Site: brandenburg
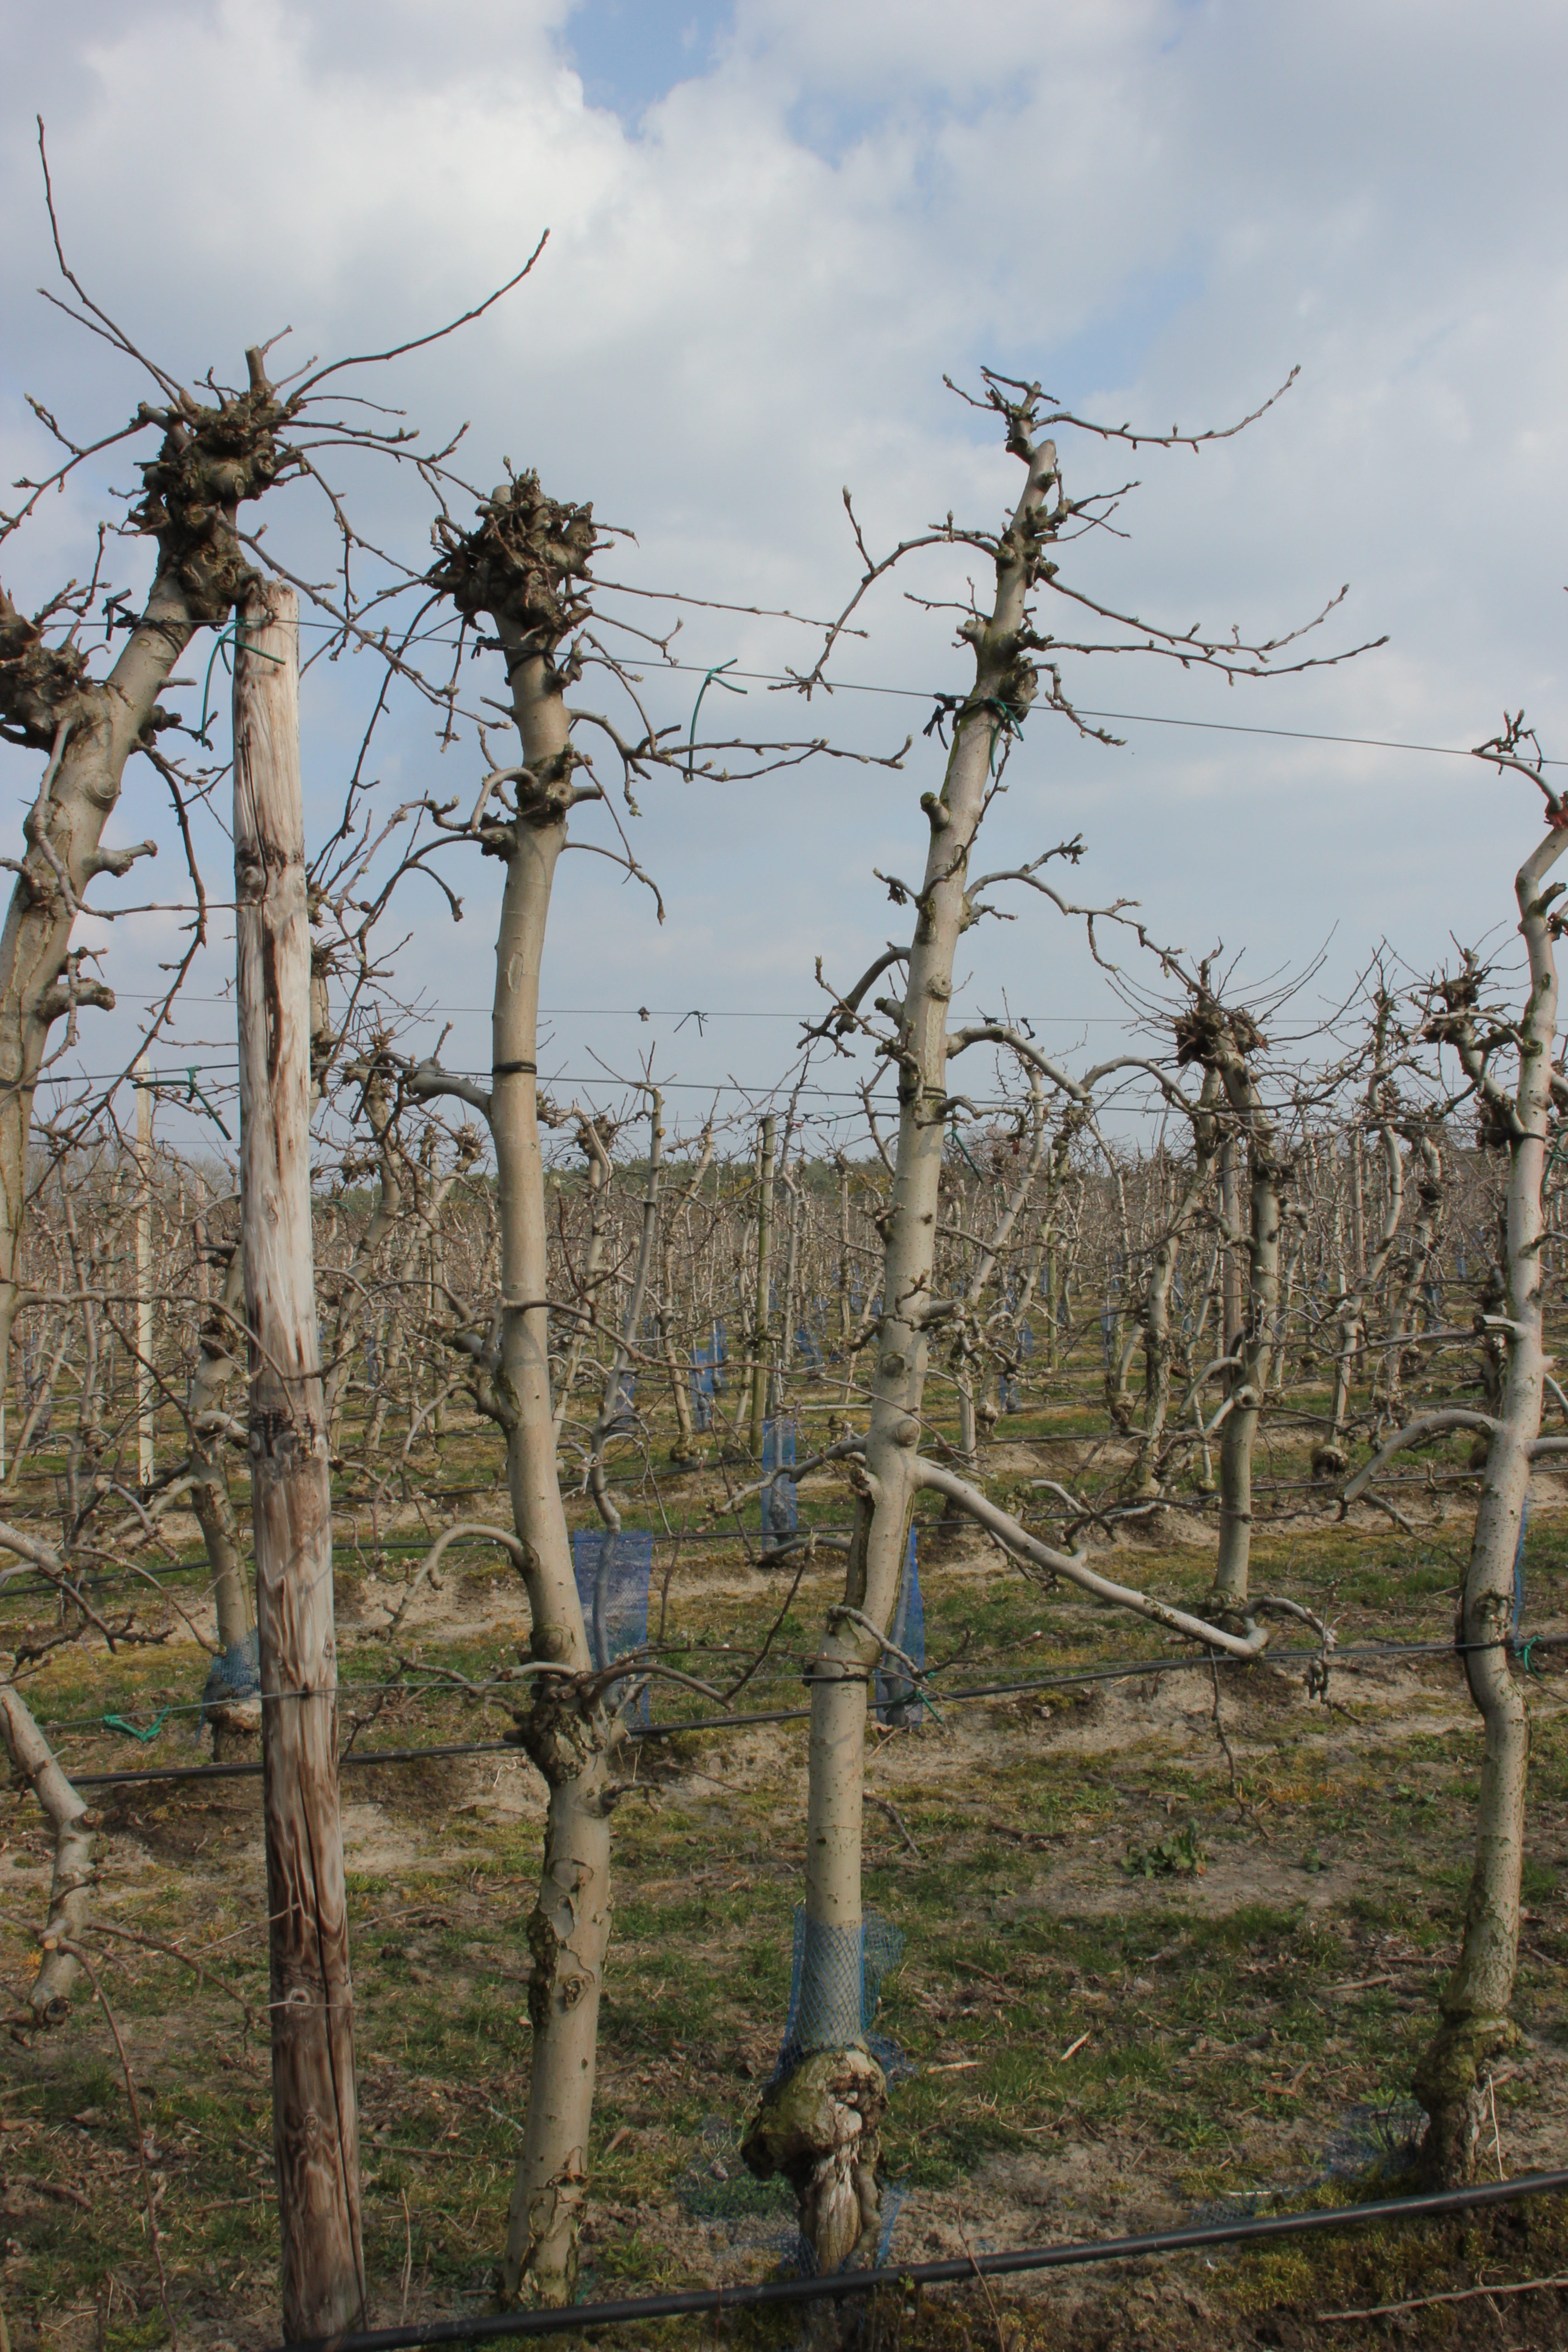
Growth stage (BBCH 03): Bud development